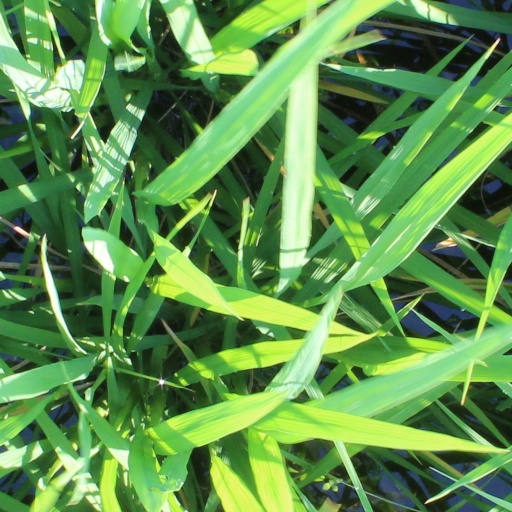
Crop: rice